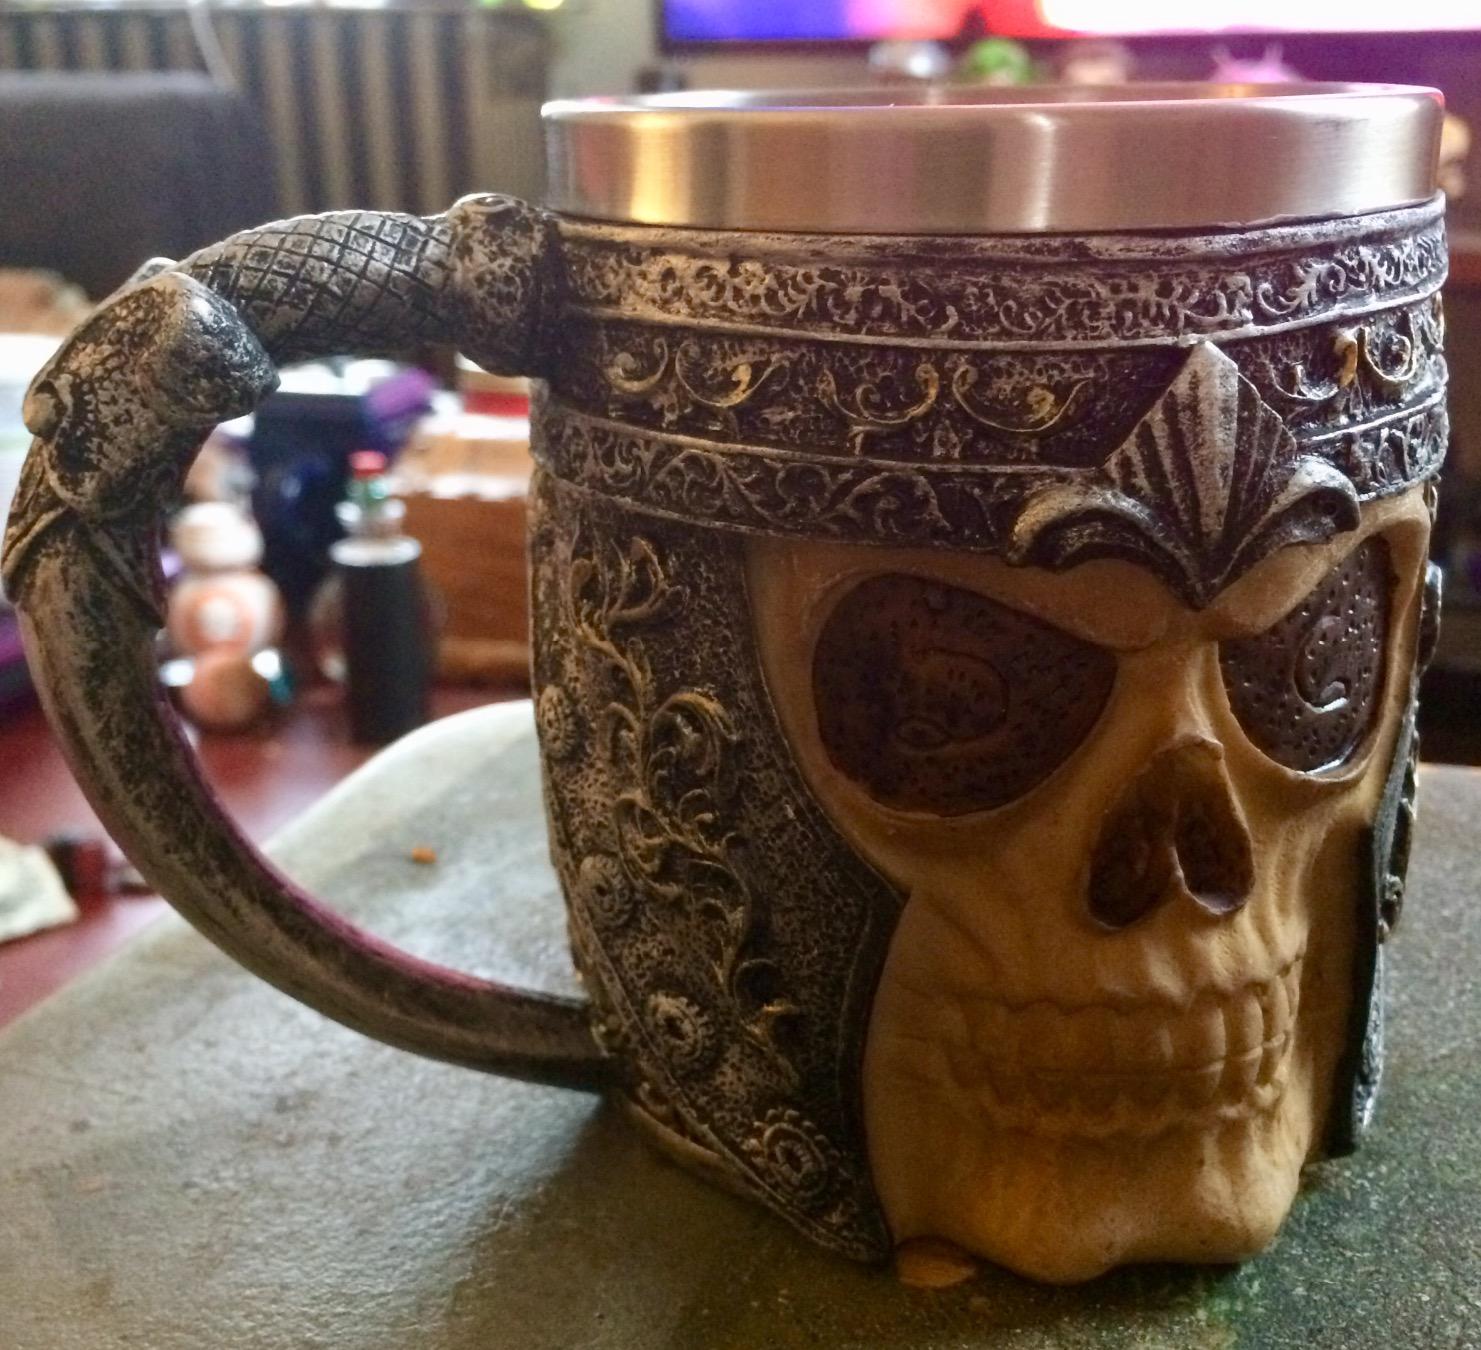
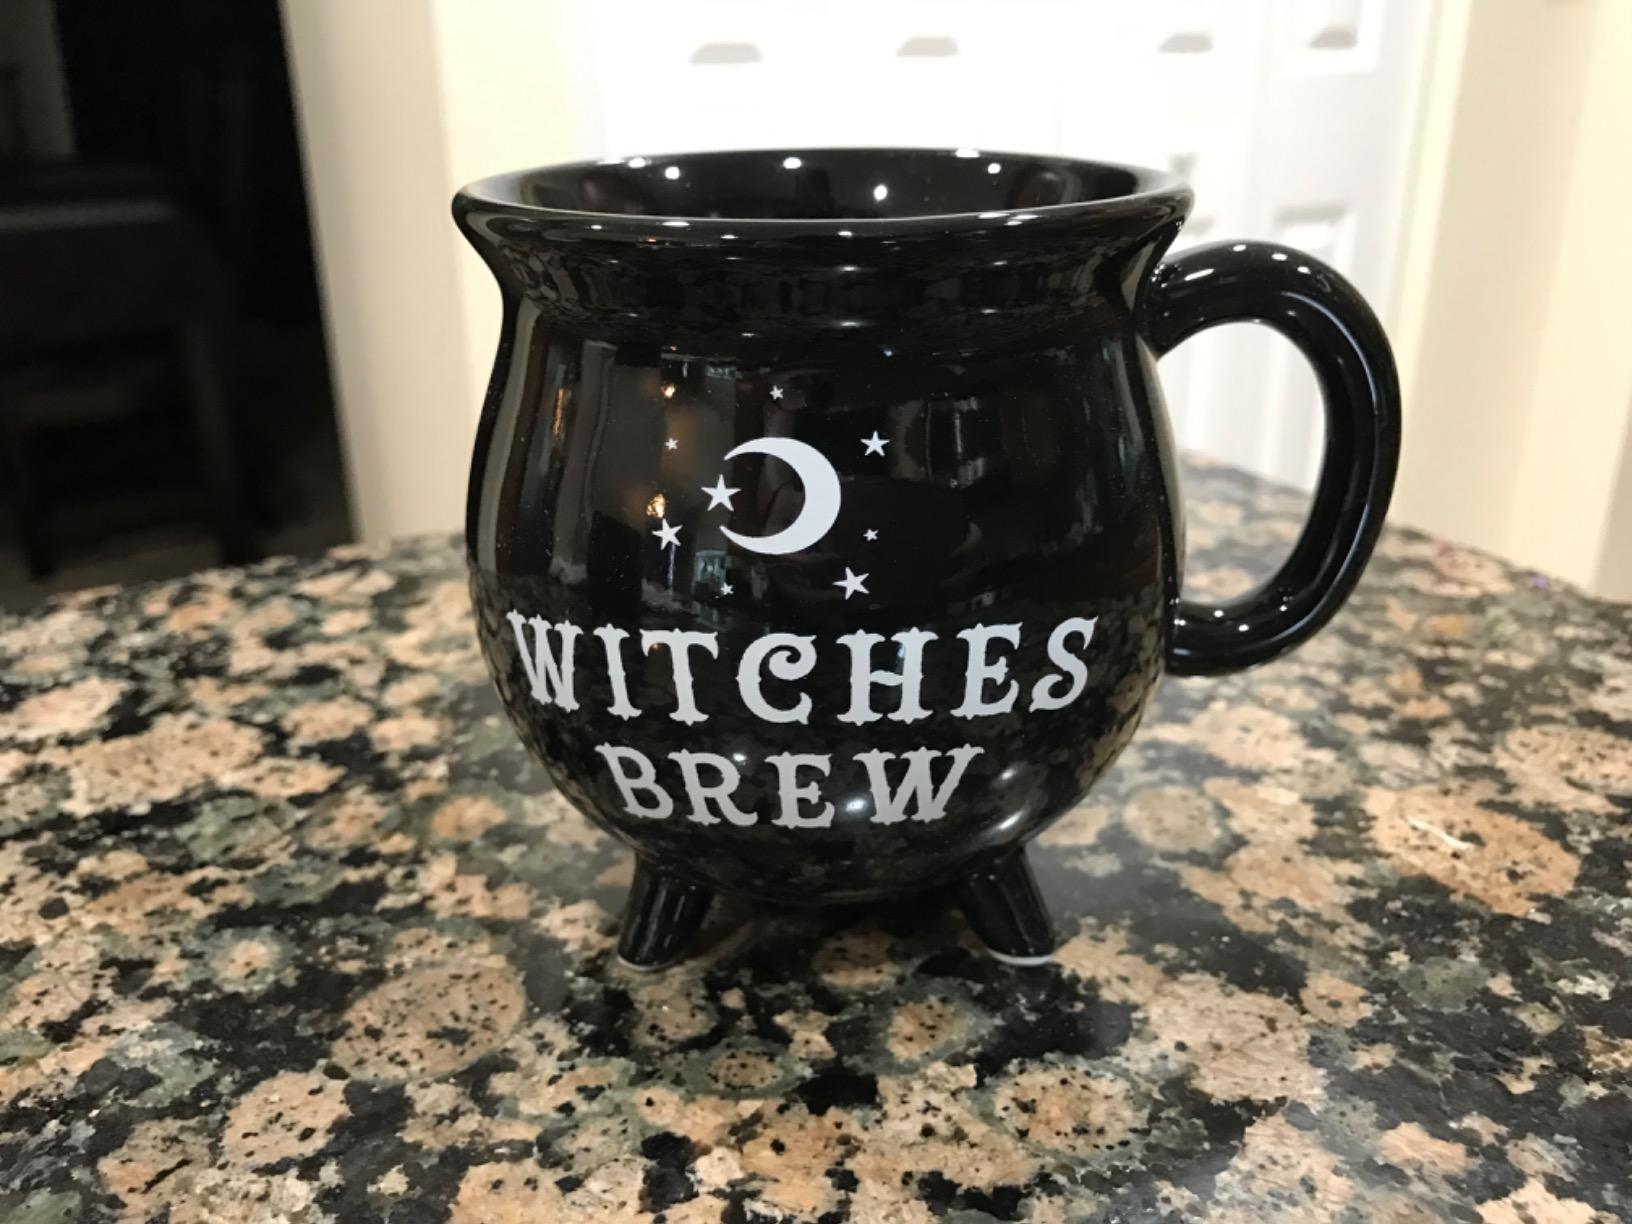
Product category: items_mug
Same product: no